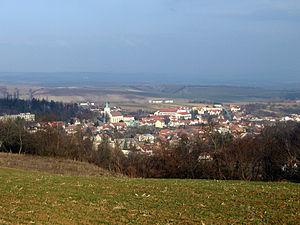
Klobouky u Brna est une ville du district de Břeclav, dans la région de Moravie-du-Sud, en République tchèque. Sa population s'élevait à 2 453 habitants en 2019.